Ukrainian War of Independence

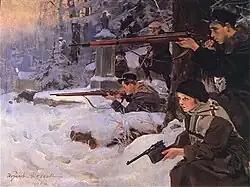
Wojciech Kossak, "Eaglets – Defense of the Cemetery" (1926). Lwów Eaglets depicted during the Siege of Lwów (Lviv). (Polish Army Museum)

In October 1918 Ukrainians announced the formation of the Western Ukrainian People's Republic (WUPR) from the Austrian territories of Galicia, Bukovina and Transcarpathia. As both the Ukrainians and the Poles claimed the region, the Polish–Ukrainian War started, when fighting broke out between Ukrainian forces and the Polish Military Organisation. On 1 November, Lviv fell to the West Ukrainians, but after it was retaken three weeks later by the Polish forces, the WUPR government moved to Ternopil and soon afterwards to Stanyslaviv. In January 1919, the two Ukrainian states decided to merge.